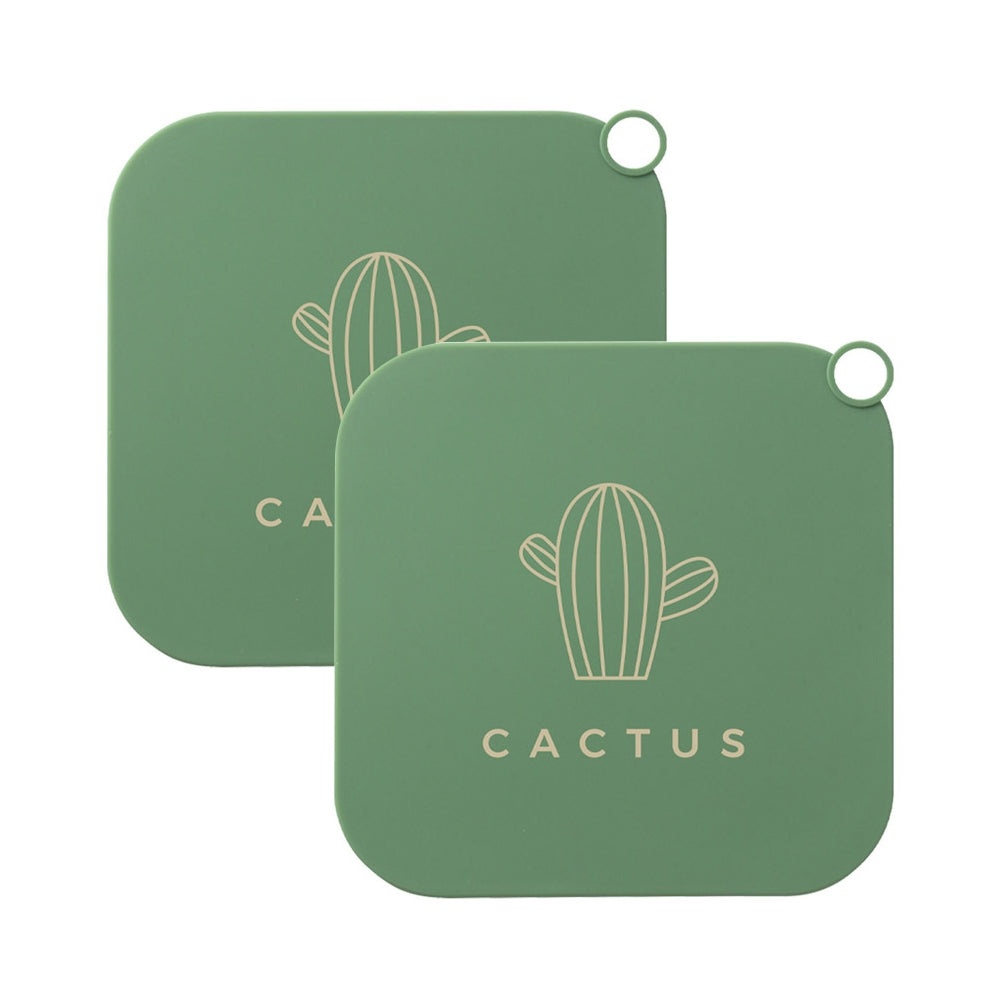
MONACO OLIVE Sewage Odor Blocking Matte 2p (Green)
Brand: MONACO OLIVE Country of origin: China Capacity & quantity: 2p Product composition: Sewer mat 2p Size: 20cm x 20cm x 0.2cm It blocks odors/noise/bugs flowing back into the sewer. It is a flexible and tight silicone mat that sticks closely to the floor to block the sewer. The part that touched the floor was smoothly processed to increase adhesion. It does not slip or move due to its high adhesion. 상품명: 모나코올리브 하수구 냄새 차단 매트 2p (그린) 브랜드: 모나코올리브 제조국: 중국 용량&수량: 2p 제품구성: 하수구 매트 2p 크기: 20cm x 20cm x 0.2cm 하수구로 역류하는 냄새/소음/벌레 차단를 차단해줍니다. 유연하고 쫀쫀한 실리콘 재질의 매트로 바닥에 밀착되어 하수구를 막아줍니다. 바닥에 닿은 부분을 매끈하게 가공하여 밀착력을 높였습니다. 밀착력을 높아 미끄러지거나 움직이지 않습니다. 하수구패드 냄새차단패드 하수구매트 냄새차단매트 하수구밀착매트
Brand: MONACO OLIVE
Category: Home & Garden > Household Supplies > Pest Control > Pest Control Traps > Plunger Traps